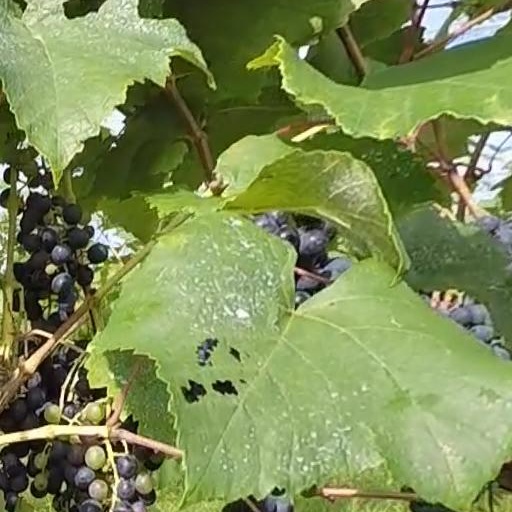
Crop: grape